Live Oak High School (Morgan Hill, California)

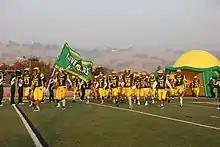
The Live Oak "Acorns"

Live Oak Union High School was established in 1904. Montgomery Hall was used to house the pupils for the first term. Construction of the first permanent facilities were completed in 1905. At the organization of Live Oak Union, Highland, Burnett, San Martin, Machado and Morgan Hill rural school districts were included, and, in August, 1921, Coyote, Llagas and Uvas districts were added. The name was later changed to Live Oak High School after the Morgan Hill Unified School District was established, which combined the aforementioned rural elementary school districts.